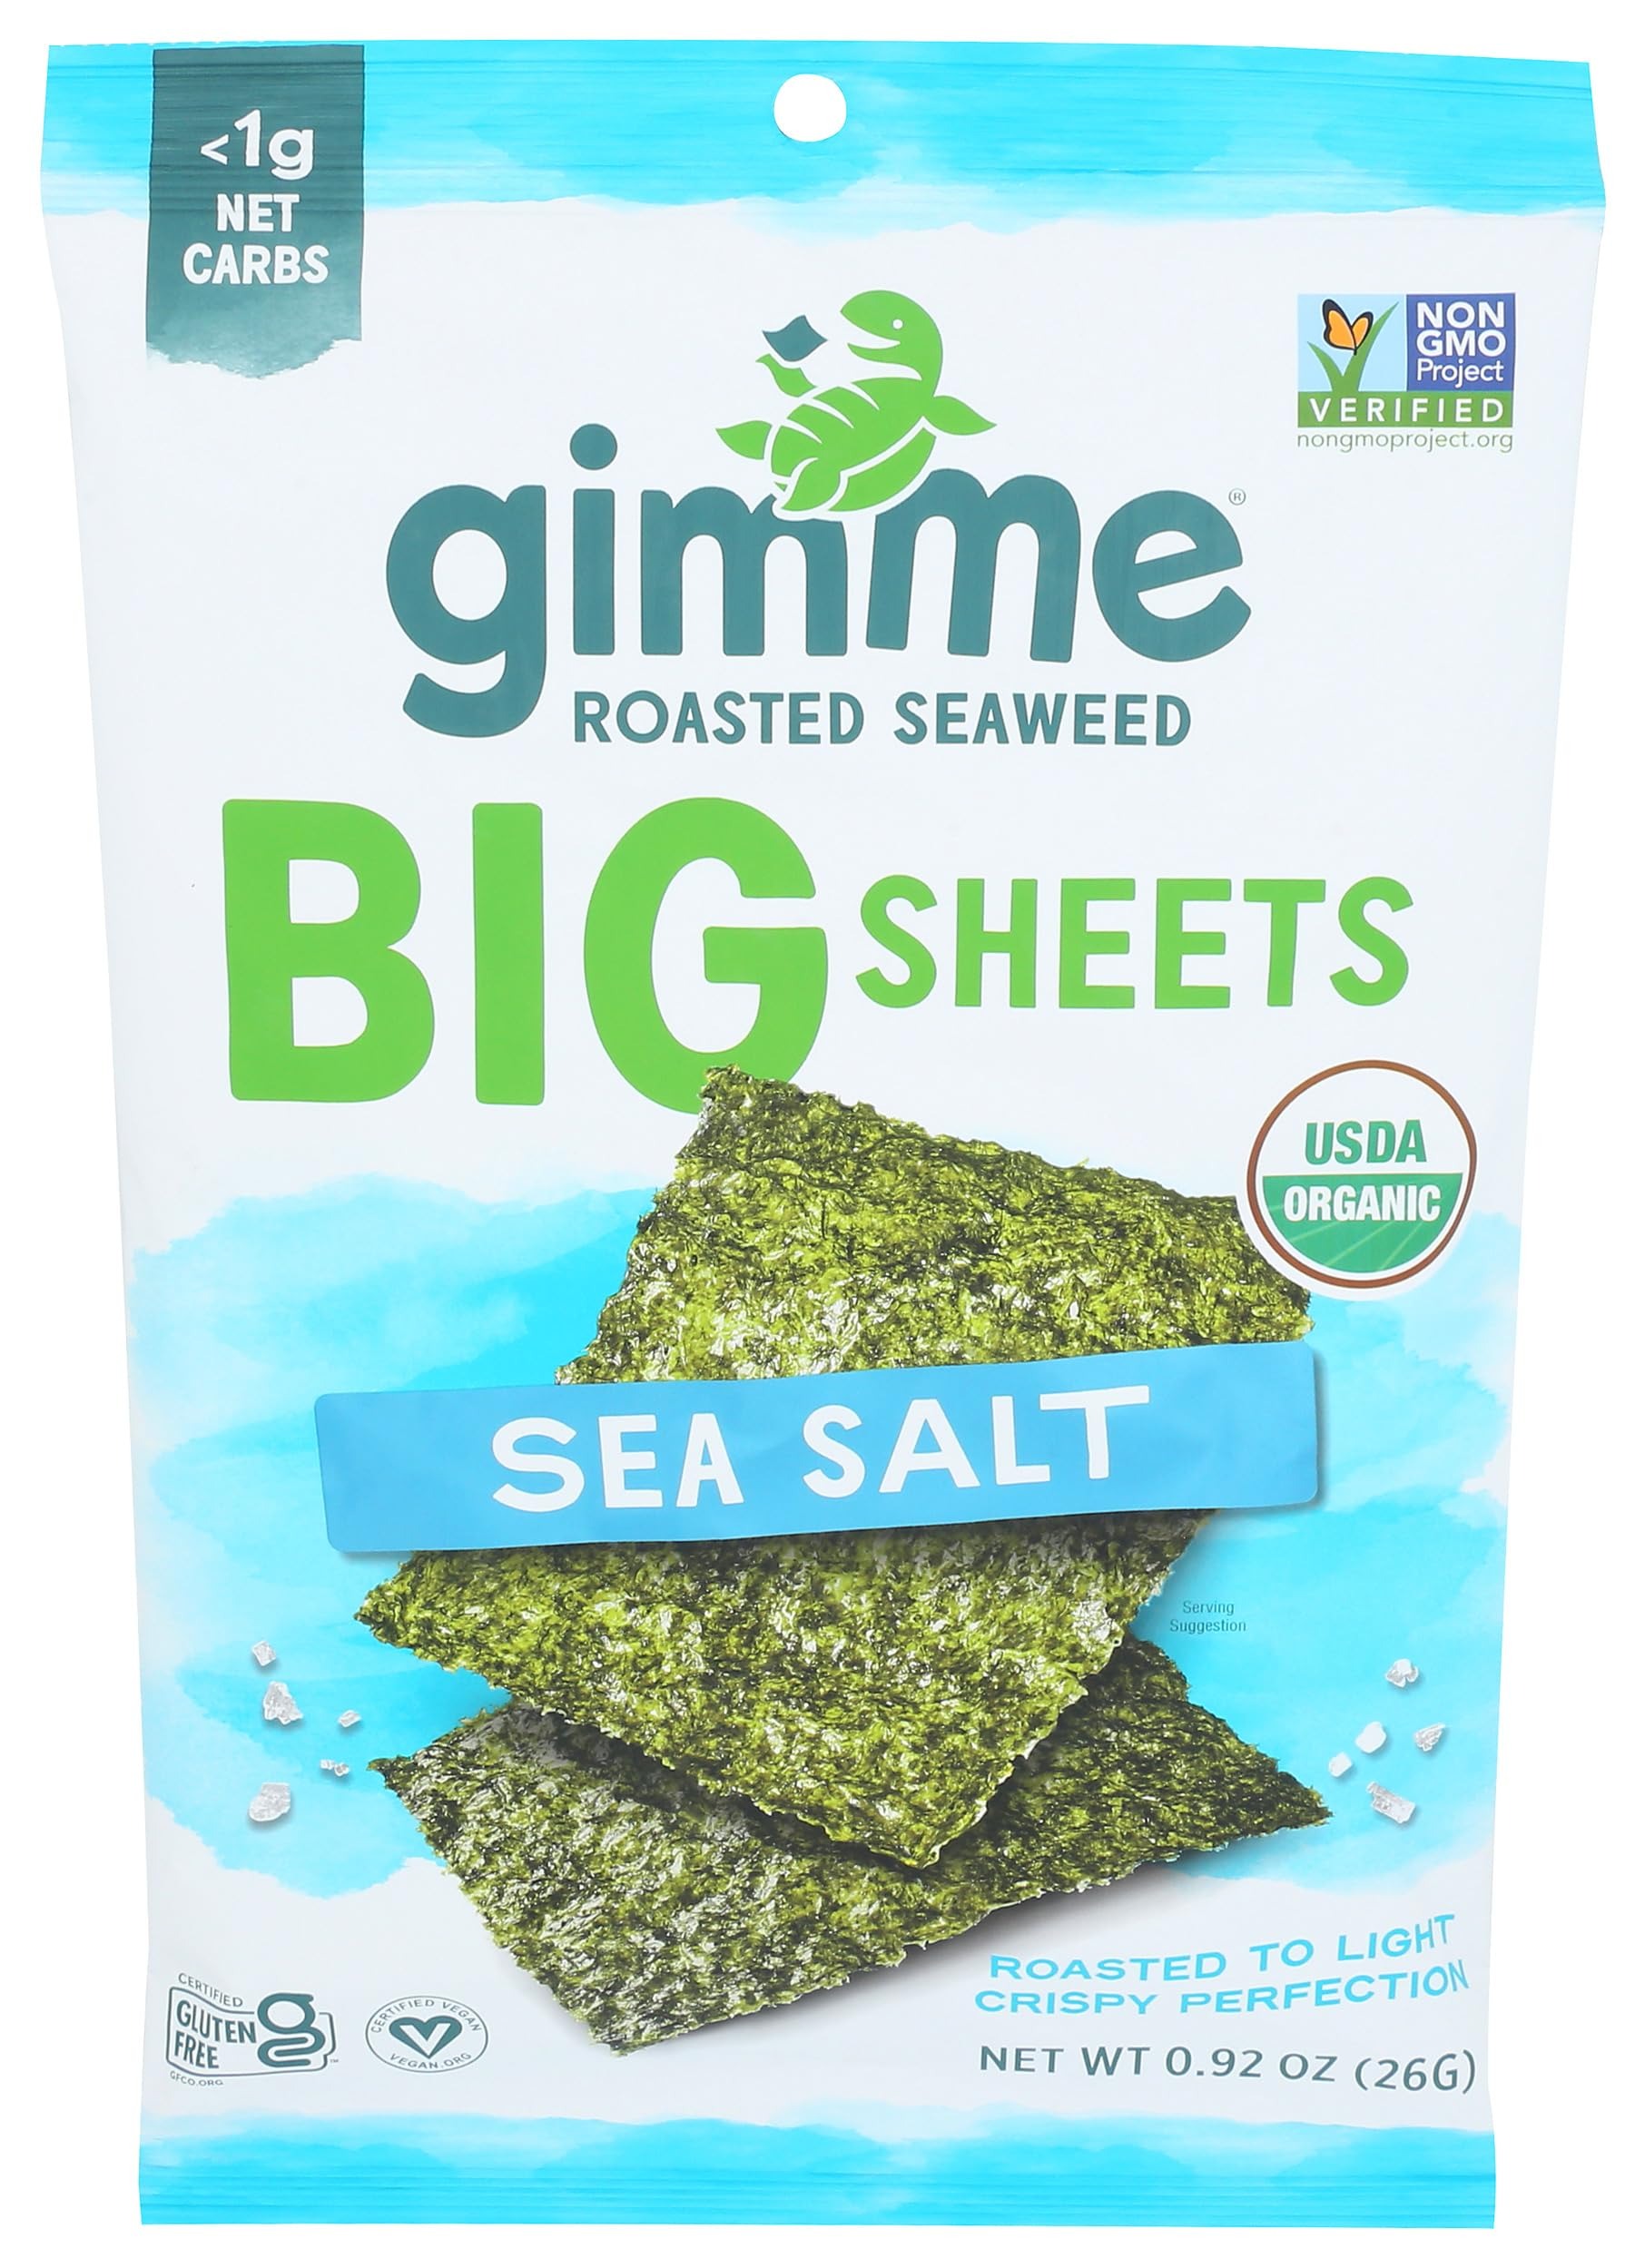
Item Name: GIMME Organic Wrap N' Roll Roasted Seaweed Sheets, 0.92 OZ
Bullet Point: Gimme Seaweed Seasalt.
Product Description: Enjoy C seaweed on the planet, roast it to crispy perfection, then season it With sea Salt or sesame. Note: description is informational only. Please refer to ingredients on the product before use. Please address any health or dietary questions to your health professional before using this item.
Value: 0.92
Unit: Ounce

Price: 4.095